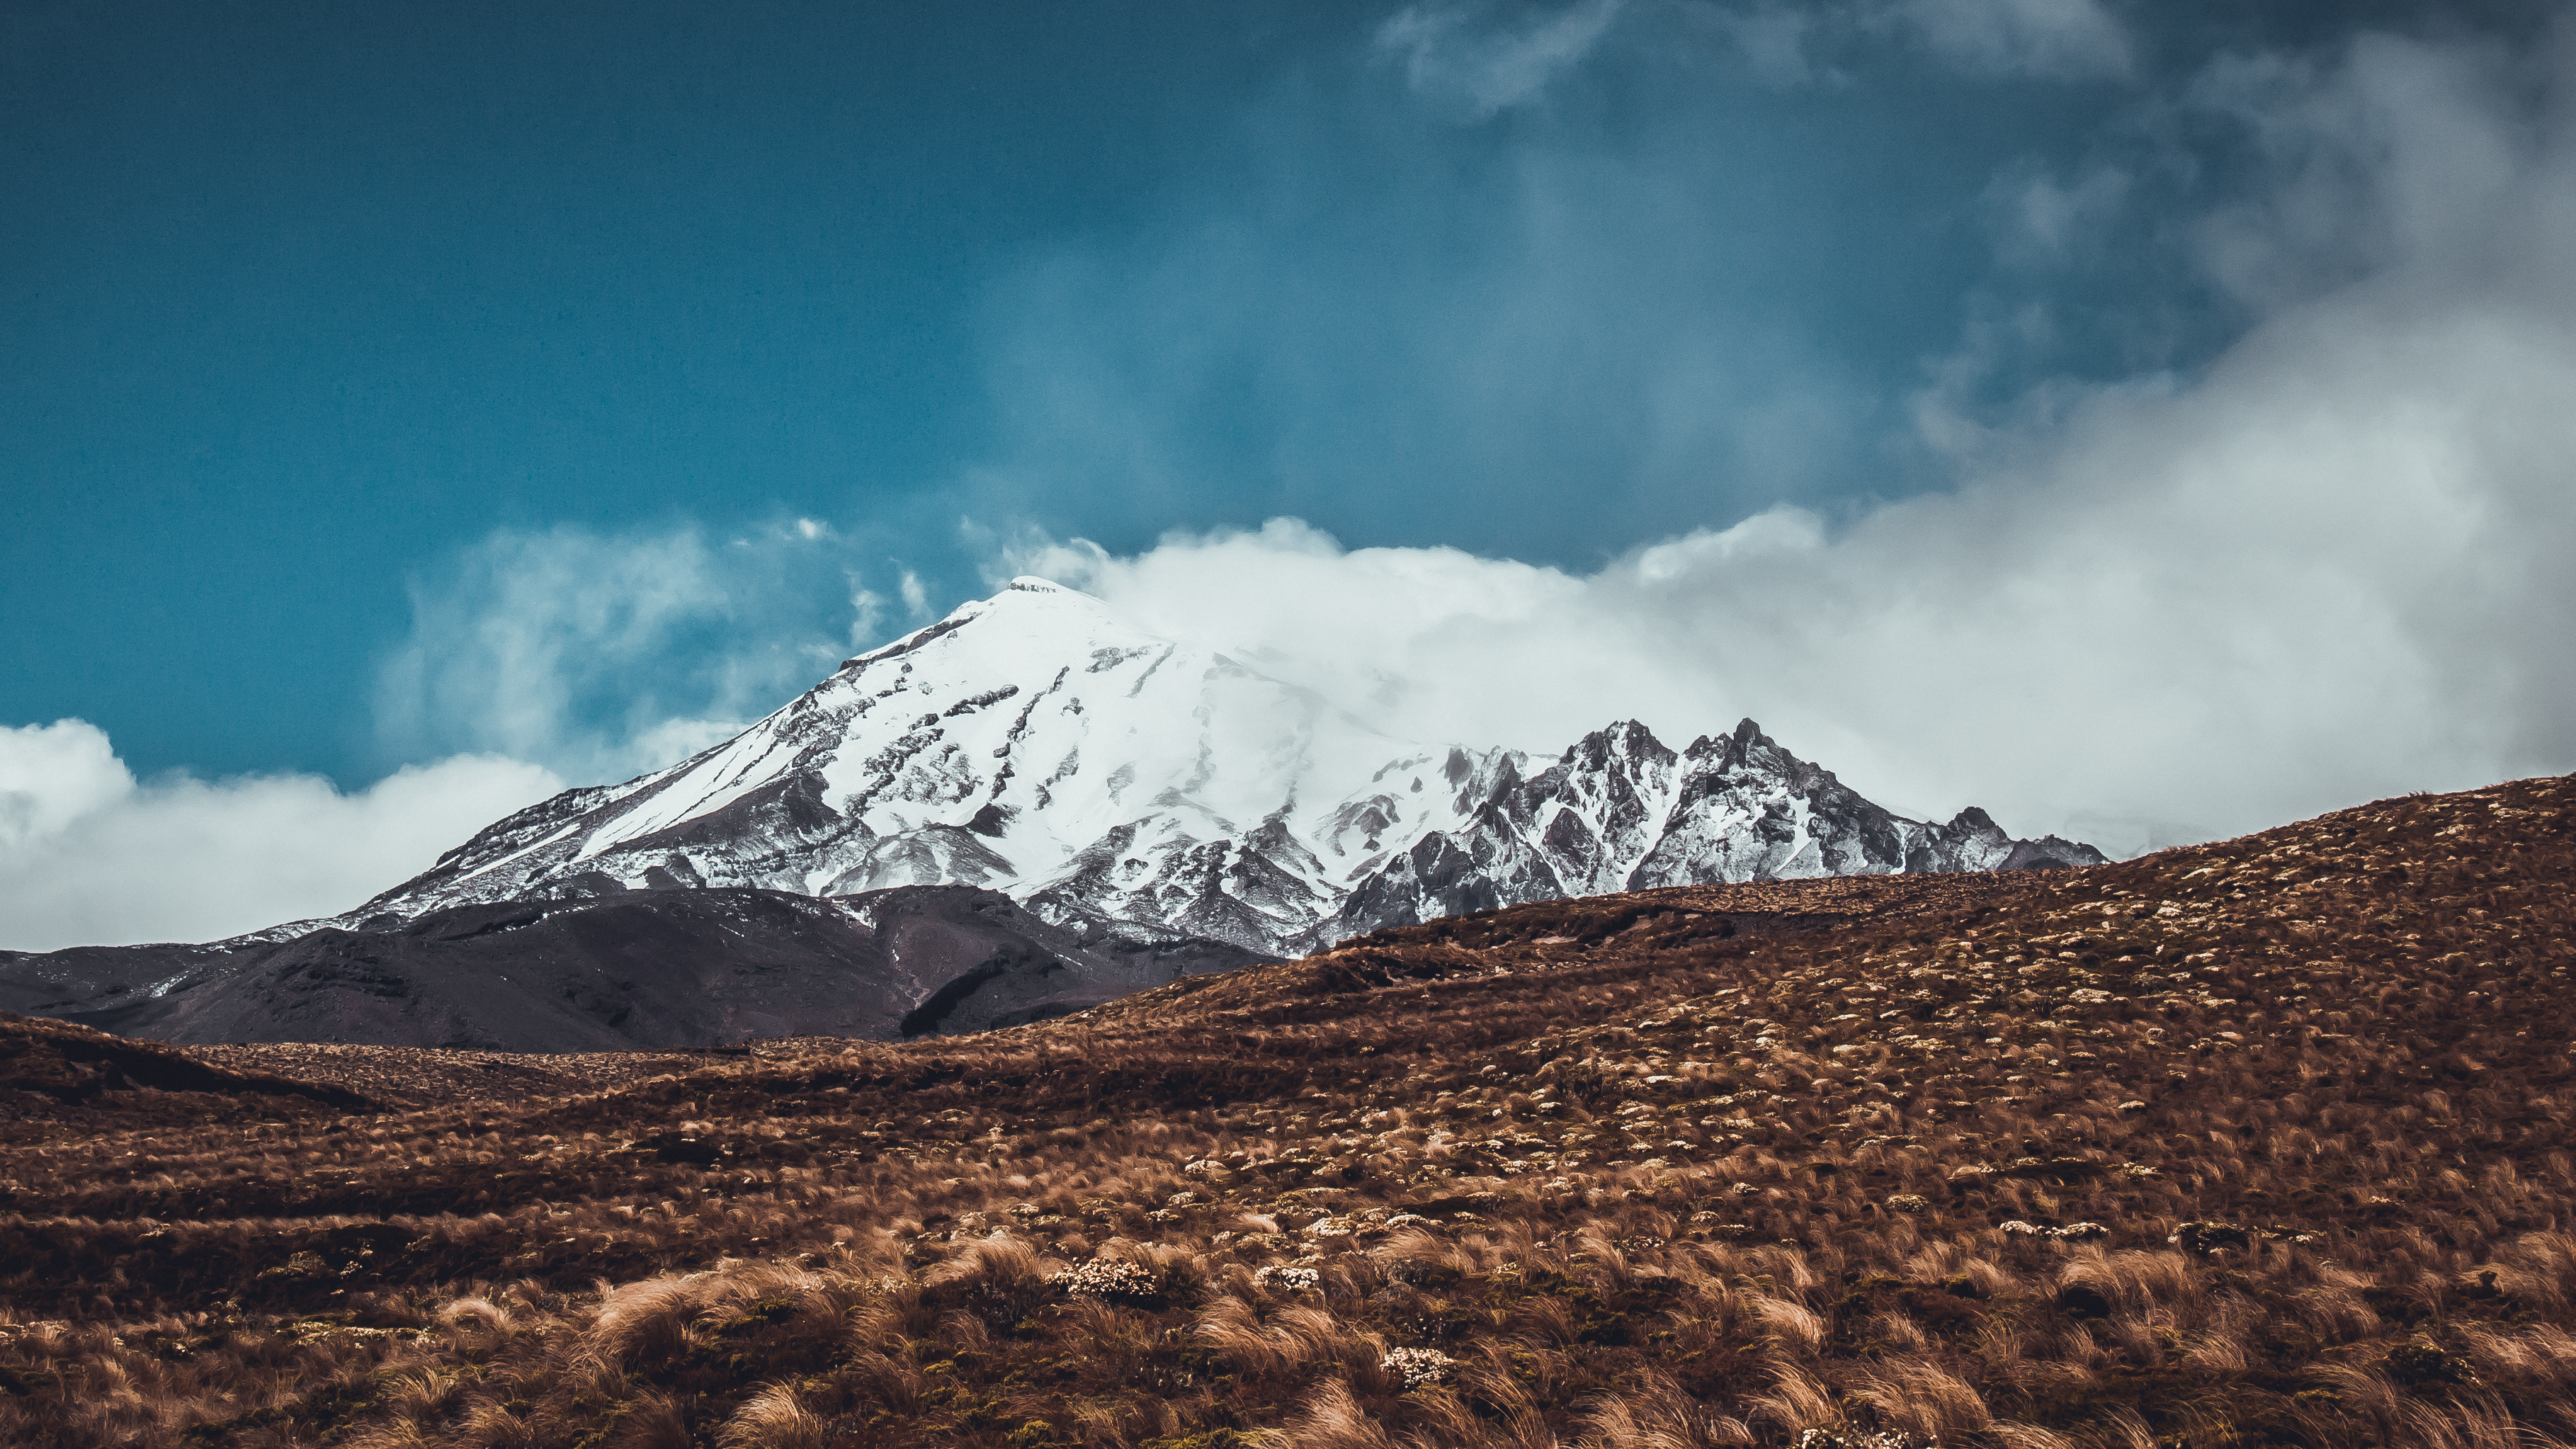
landscape, nature, wilderness, mountain, snow, cloud, sky, hill, peak, mountain range, weather, soil, ridge, summit, plateau, fell, landform, geographical feature, mountainous landforms, geological phenomenon